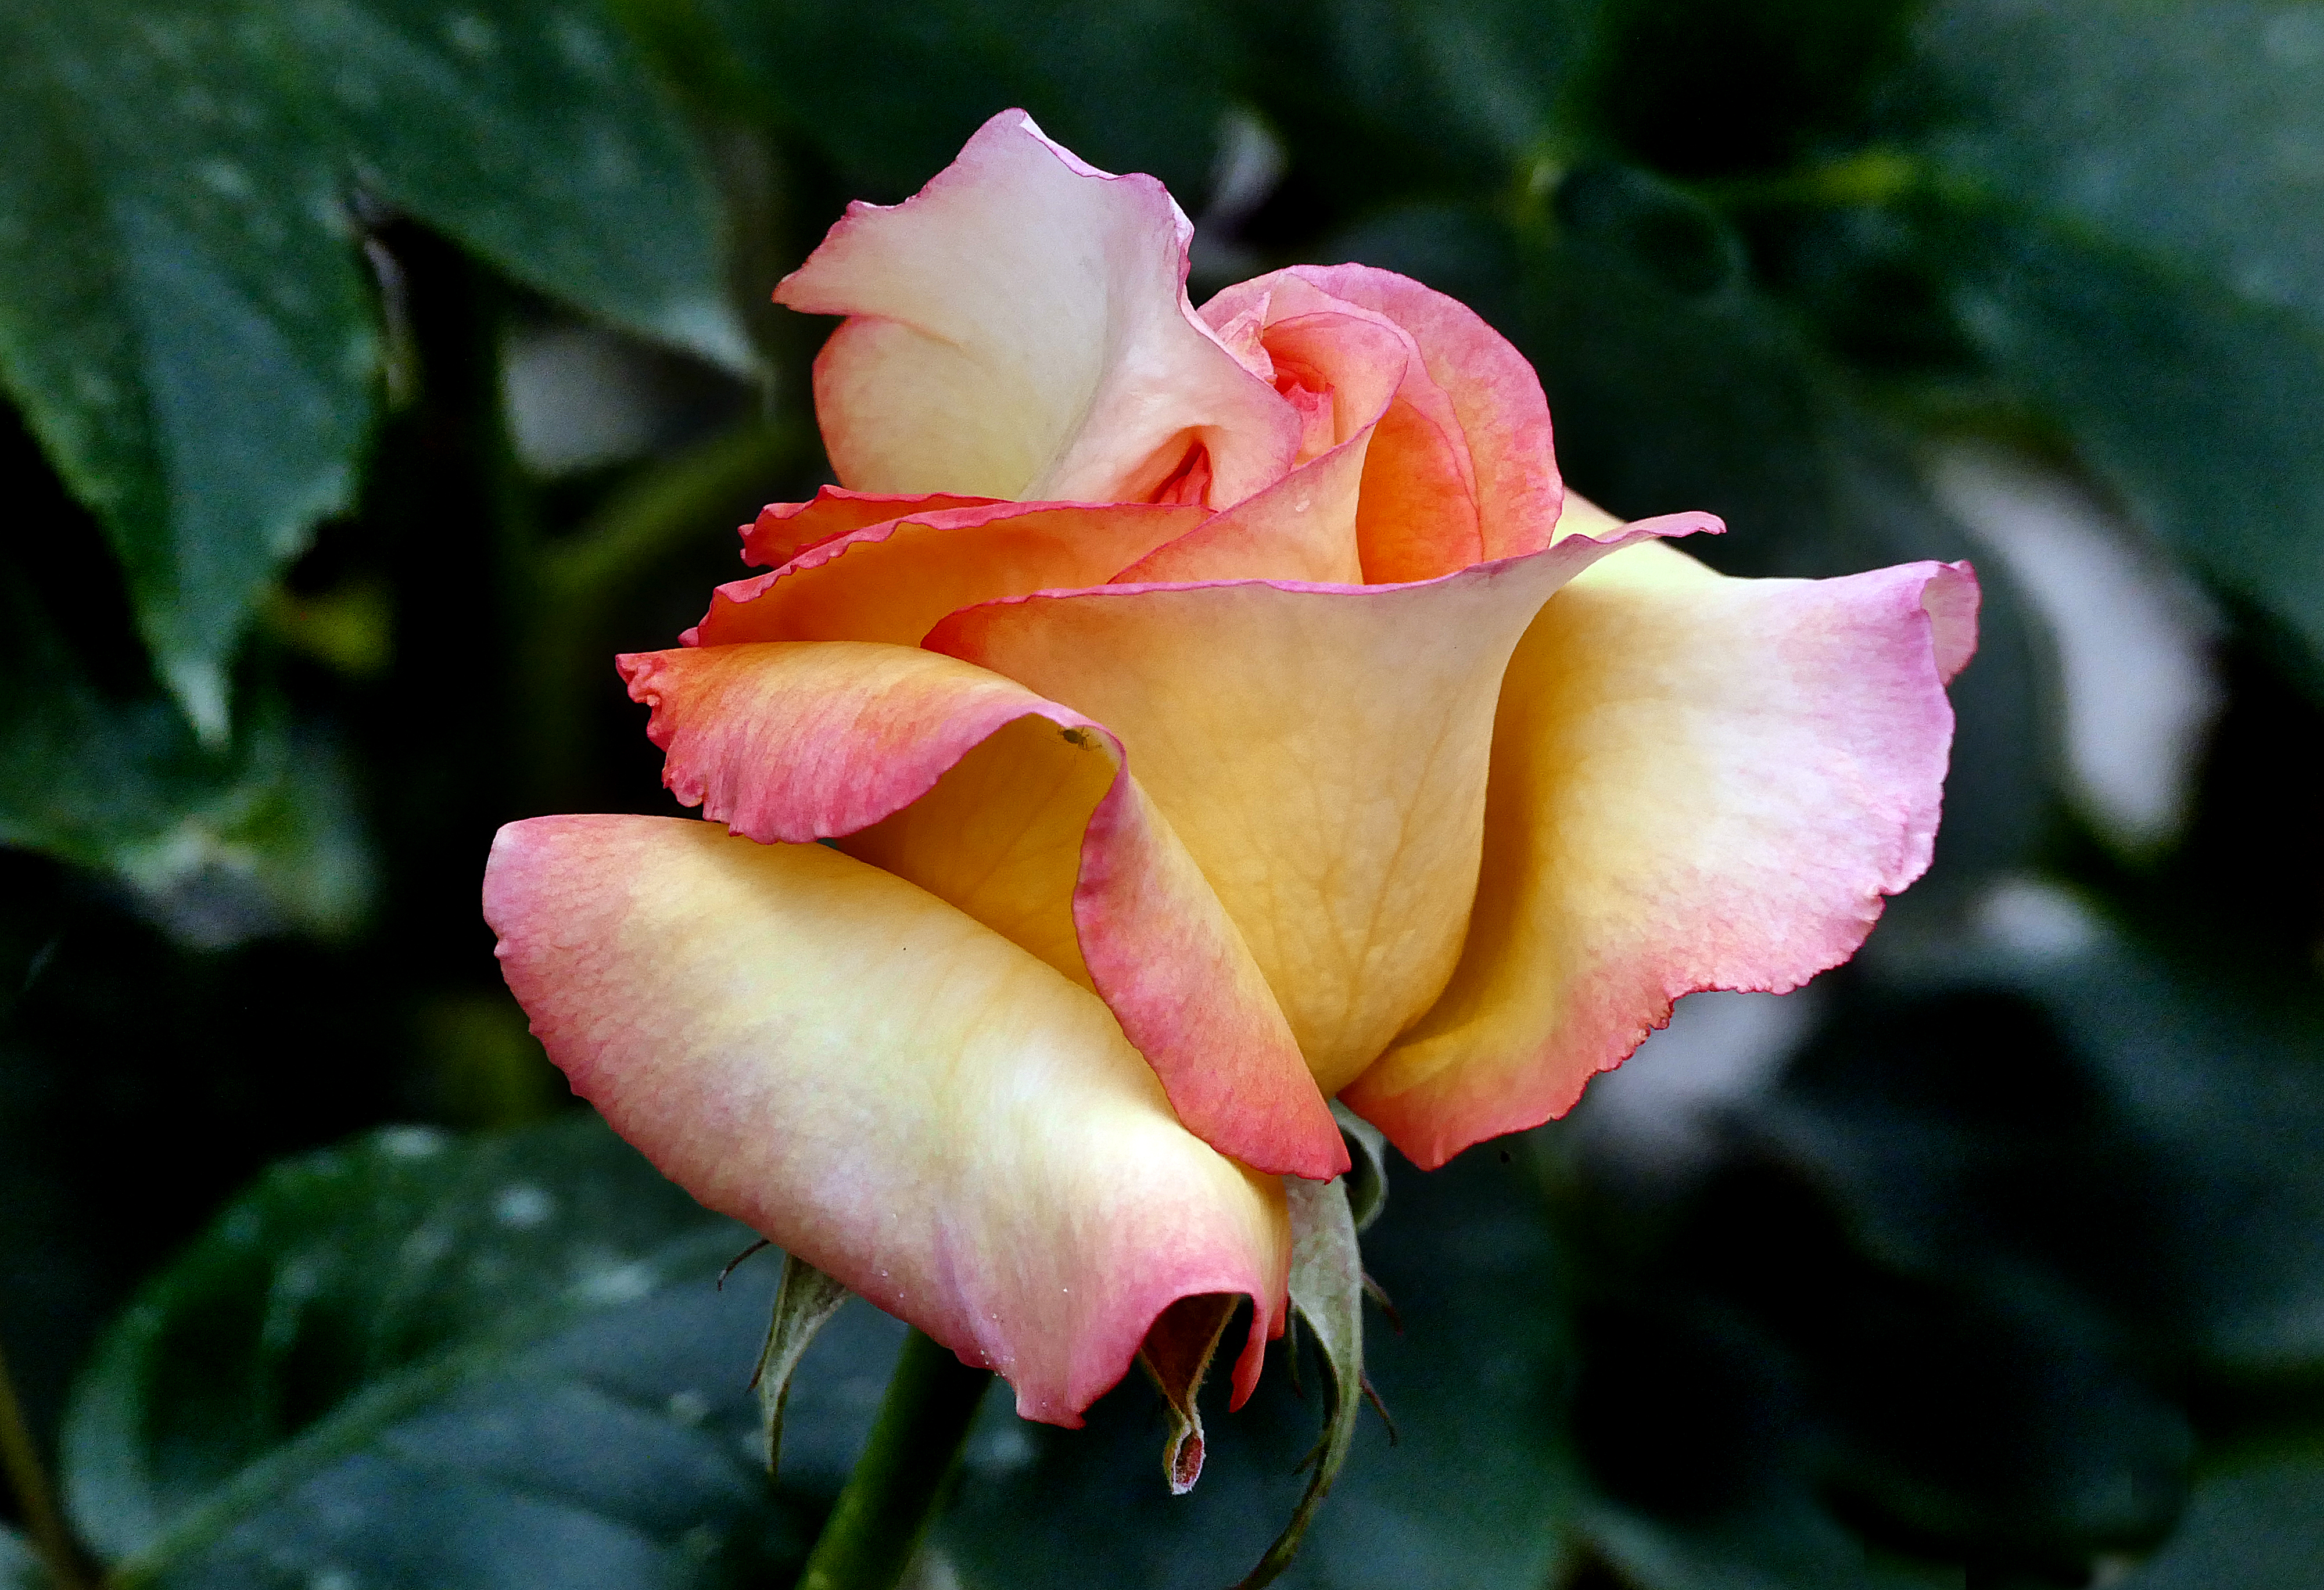
plant, leaf, flower, petal, rose, botany, pink, flora, roses, publicdomain, gardens, lumixfz1000, solitairerose, floribunda, macro photography, flowering plant, garden roses, rose family, plant stem, land plant, rose order